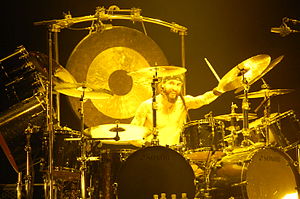
Tommy Clufetos
Tommy Clufetos er en Amerikansk trommeslager der turnerede med Black Sabbath fra 2012 -2017. Han er også trommeslager for Ozzy Osbourne's solo band.